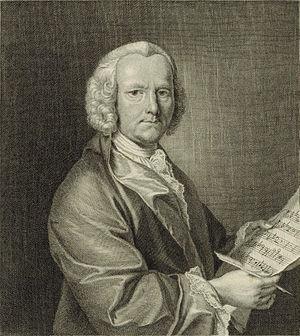
Willem de Fesch, né à Alkmaar le 26 août 1687 et mort à Londres le 3 janvier 1761, est un compositeur et violoniste néerlandais de l'époque baroque.